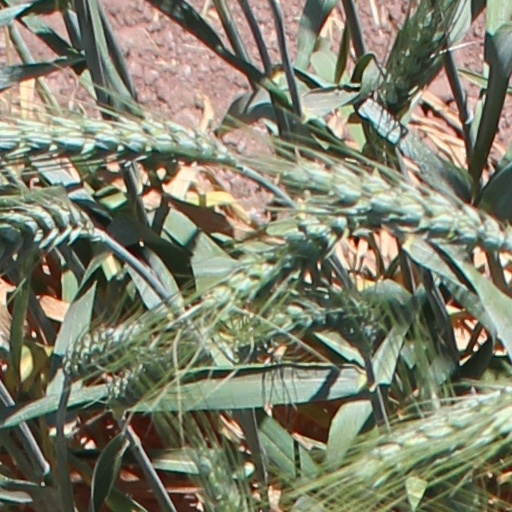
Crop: wheat